Estonia–Russia border

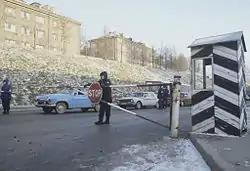
Traffic at the newly installed customs office in Narva, December 1991

The Treaty of Tartu was signed on 2 February 1920 and Estonia gained a narrow land strip east of the Narva River including Ivangorod as well as Pechorsky "uezd" with Pechory town and lands southwest of Lake Peipus, including the town of Izborsk. Petseri County was inhabited predominantly by Russians as well as Setos and, unlike other regions in Estonia proper, its municipal self-governance was subject to veto power by a special officer appointed from Tallinn.